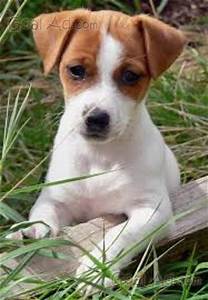
Label: dog